Long Live the Post Horn!

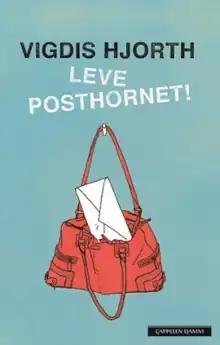
First edition (Norwegian)

Long Live the Post Horn! is a novel by Vigdis Hjorth. Originally published in 2012, the book was translated to English by Charlotte Barslund and published by Verso Books in 2020.